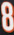
Number: 8